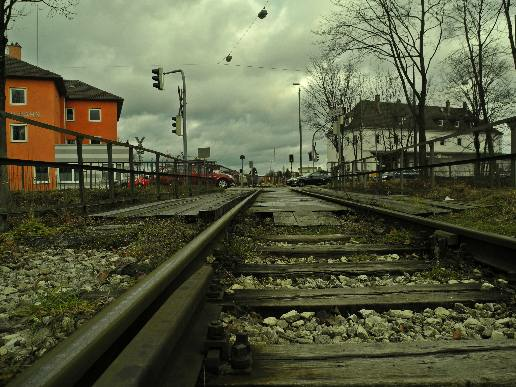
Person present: No